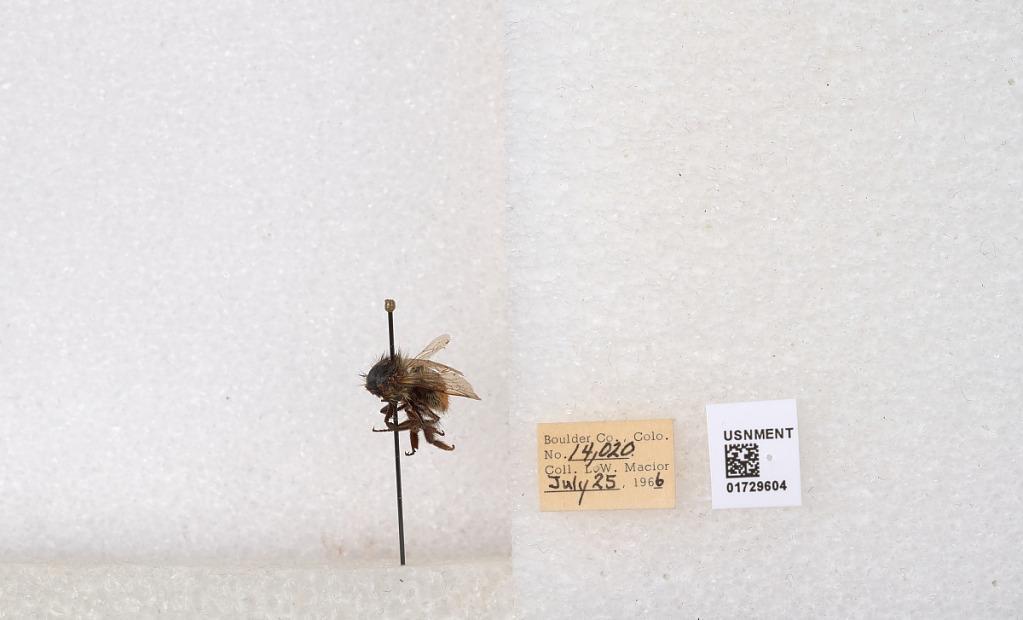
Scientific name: Bombus flavifrons Cresson
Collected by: L. Macior
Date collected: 1966-7-25
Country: United States
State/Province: Colorado
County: Boulder
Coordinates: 40.0925, -105.358